José Bosingwa

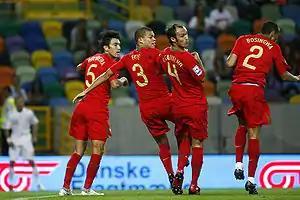
Bosingwa in action against Denmark in September 2008

Due to his consistent performances at club level, Bosingwa received his first call-up to the Portugal national team in May 2007, for a UEFA Euro 2008 qualifier away to Belgium, replacing Miguel in the second half of the 2–1 win on 2 June. Having overtaken the Valencia CF player as first-choice, he started all four matches in the final stages in Austria and Switzerland as the country exited in the quarter-finals, being included in the team of the tournament.